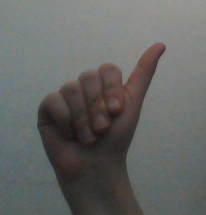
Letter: dhad